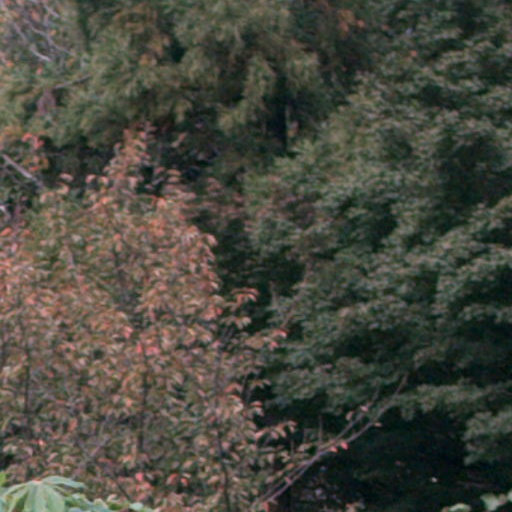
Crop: cassava